Defense industry of Taiwan

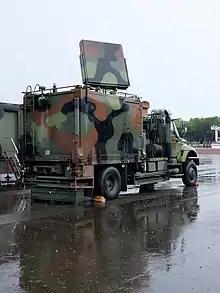
ROCA CS/MPQ-90 Bee Eye manufactured by NCSIST

From 1825 until 1866 a shipyard in Tainan produced warships for the Qing navy. Logging for warship production was one of the impetus for the Qing's colonial expansion into Taiwan's mountainous interior.